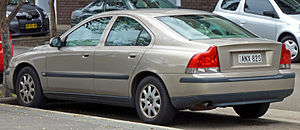
Volvo S60 / S60 (P2, 2000−2009)
Volvo S60 er en stor mellemklassebil fra den svenske bilfabrikant Volvo Cars, som har været på markedet siden 2000.